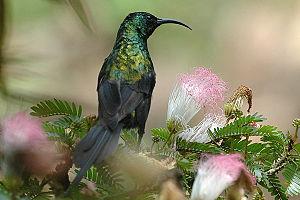
Le Souimanga bronzé est une espèce de passereaux de la famille des Nectariniidae. L'espèce est originaire d'Afrique.